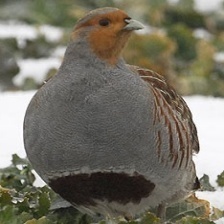
Species: GRAY PARTRIDGE
Scientific name: PERDIX PERDIX
ImageNet parent category: partridge